George Washington's political evolution

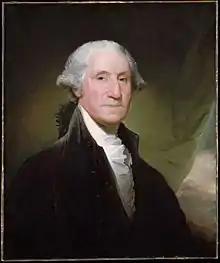
Portrait of President George Washington, painted by Gilbert Stuart (1795)

Washington's experiences in the French and Indian War had revealed the danger of competition among the colonies. In his first year commanding the Continental Army, he revealed his former loyalty to Virginia had now become an allegiance to America. His desire to standardize the uniform of the army demonstrated his intention to abolish provincial distinctions. He avoided any appearance of partiality towards fellow Virginians and sought to transfer the right to appoint officers from the provincial governments to Congress. His growing nationalism was reflected in his shifting use of the word "country" to mean America rather than individual provinces.